Korea

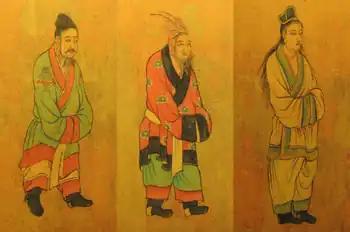
7th century Tang dynasty painting of envoys from the Three Kingdoms of Korea: Baekje, Goguryeo, and Silla

The Three Kingdoms of Korea consisted of Goguryeo, Silla, and Baekje. Silla and Baekje controlled the southern half of the Korean Peninsula, maintaining the former Samhan territories, while Goguryeo controlled the northern half of the Korean Peninsula, Manchuria and the Liaodong Peninsula, uniting Buyeo, Okjeo, Dongye, and other states in the former Gojoseon territories.